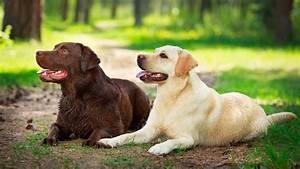
dog